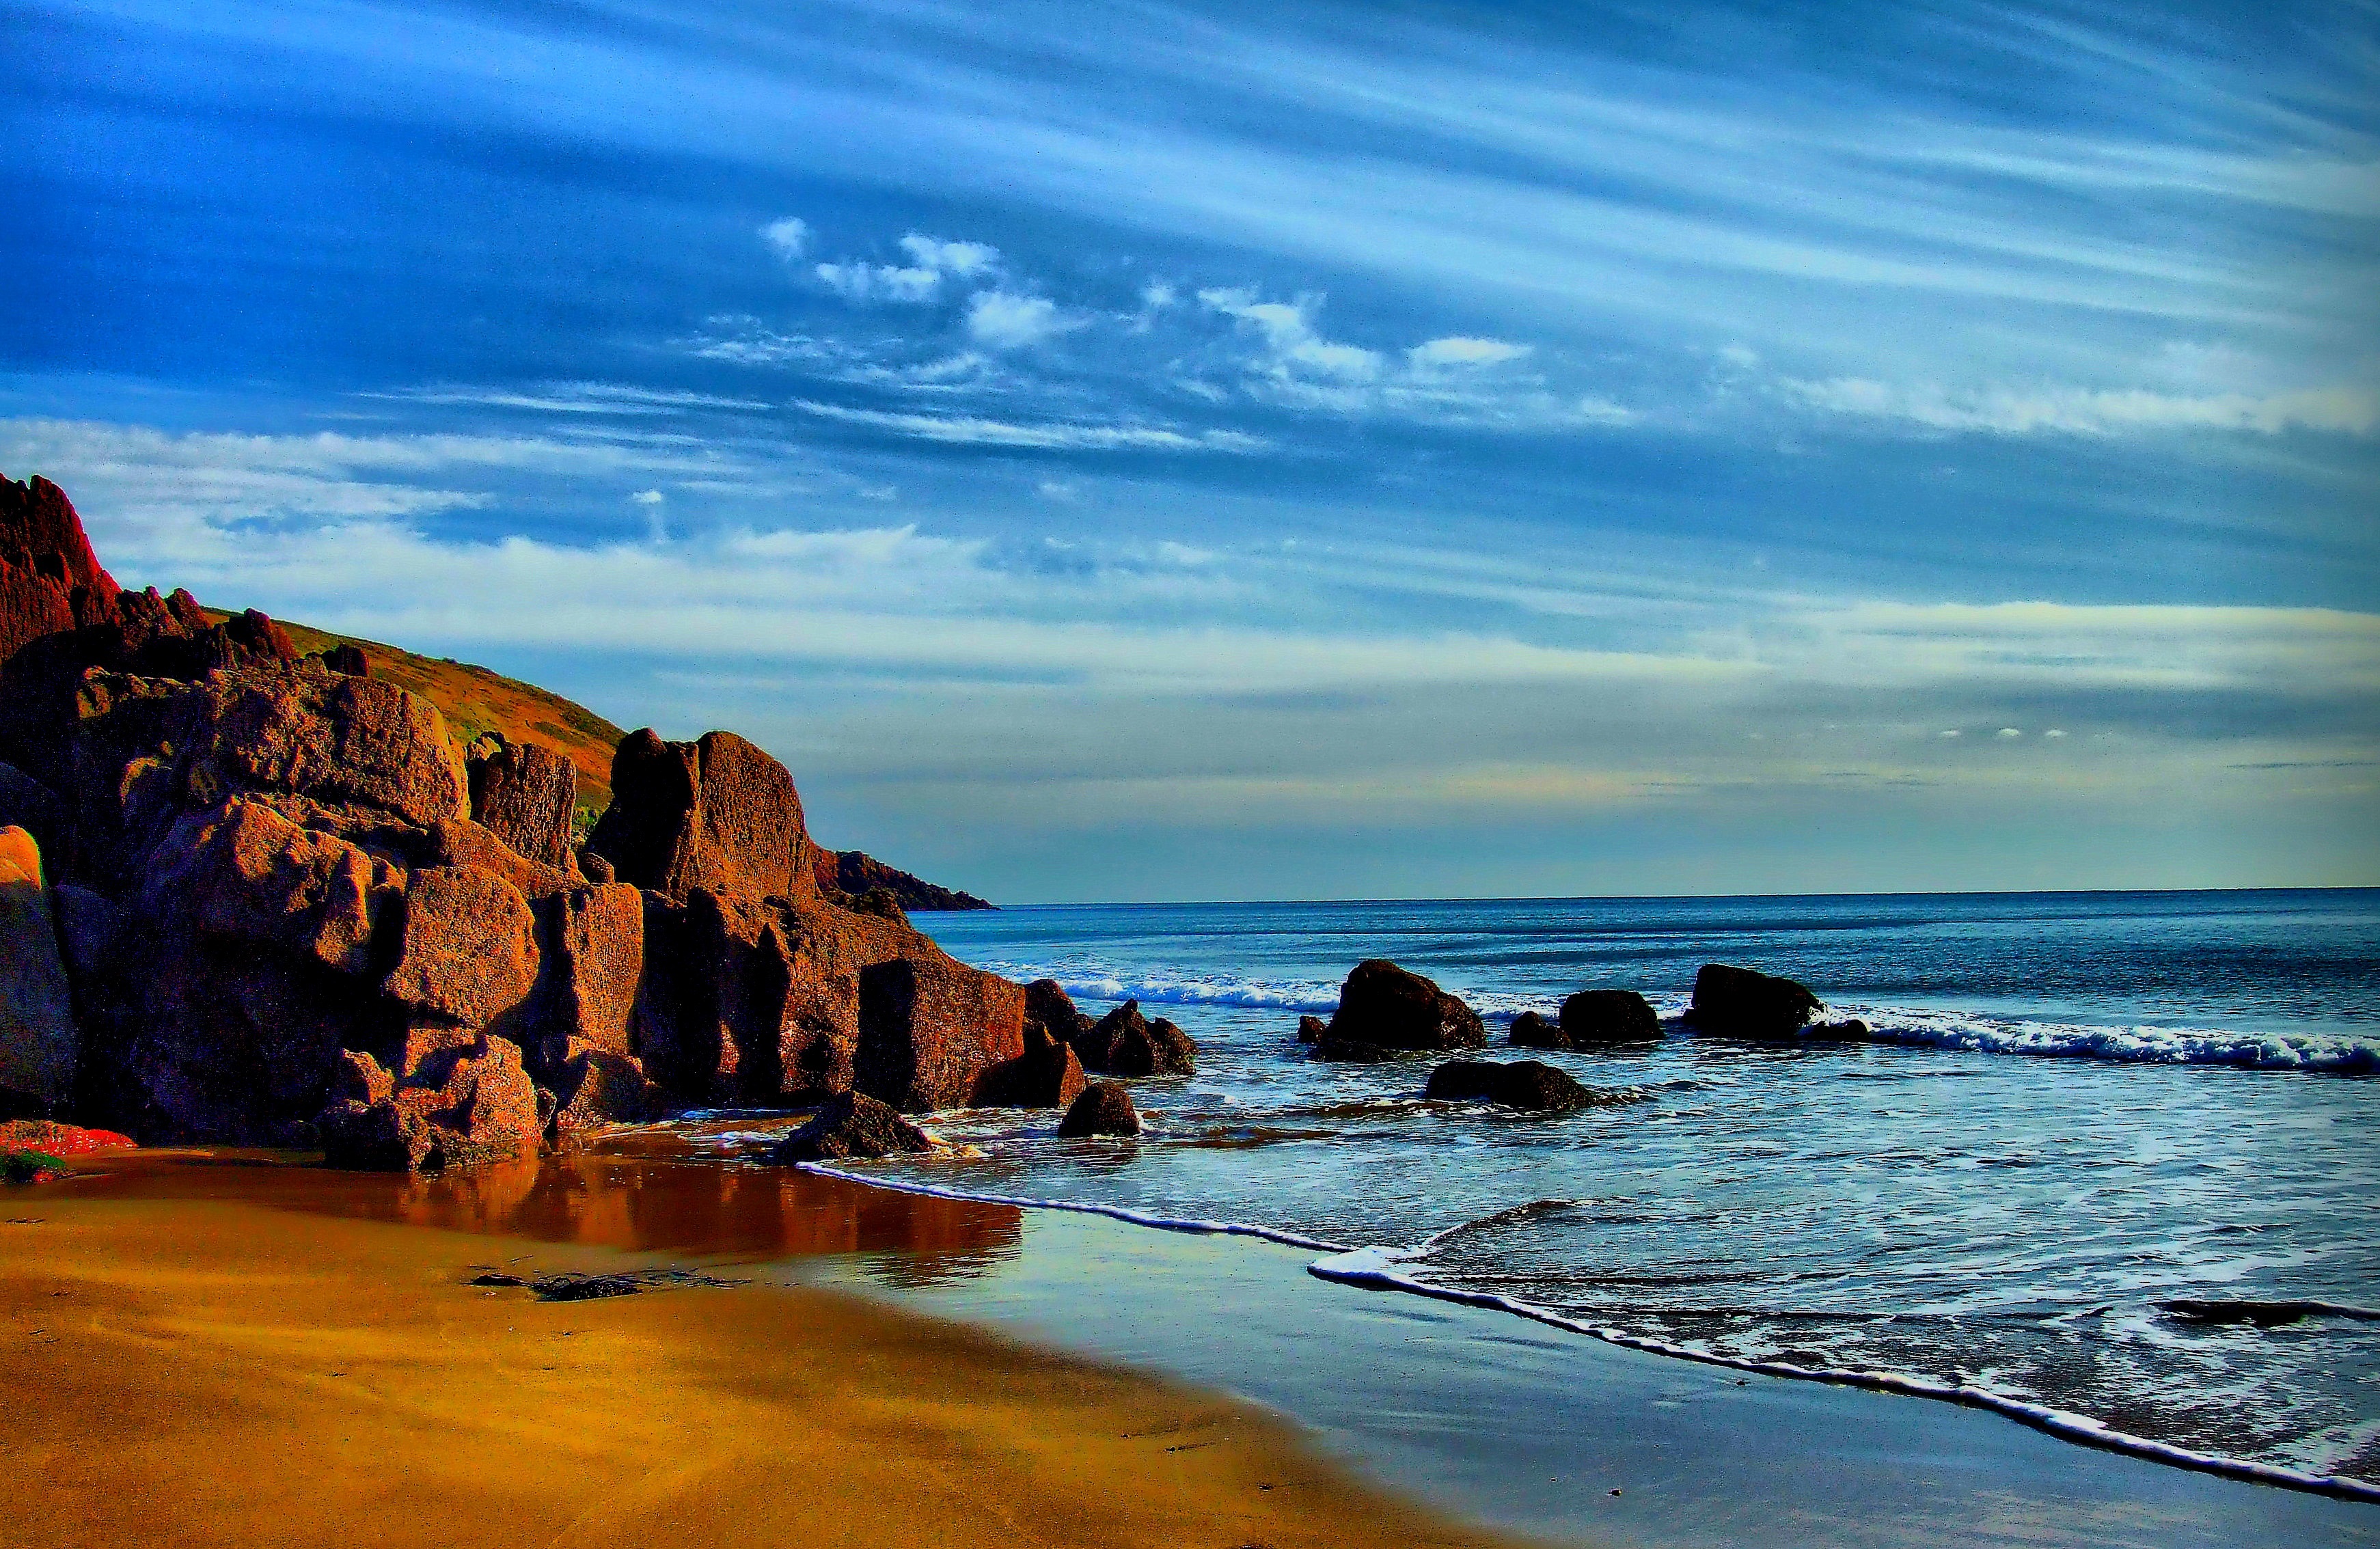
beach, landscape, sea, coast, sand, rock, ocean, horizon, cloud, sky, sunrise, sunset, boat, shore, wave, dawn, vacation, cliff, dusk, evening, cove, reflection, bay, terrain, material, body of water, rocks, waves, reflections, cape, brittany, wind wave